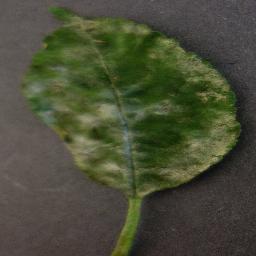
Label: Cherry___Powdery_mildew